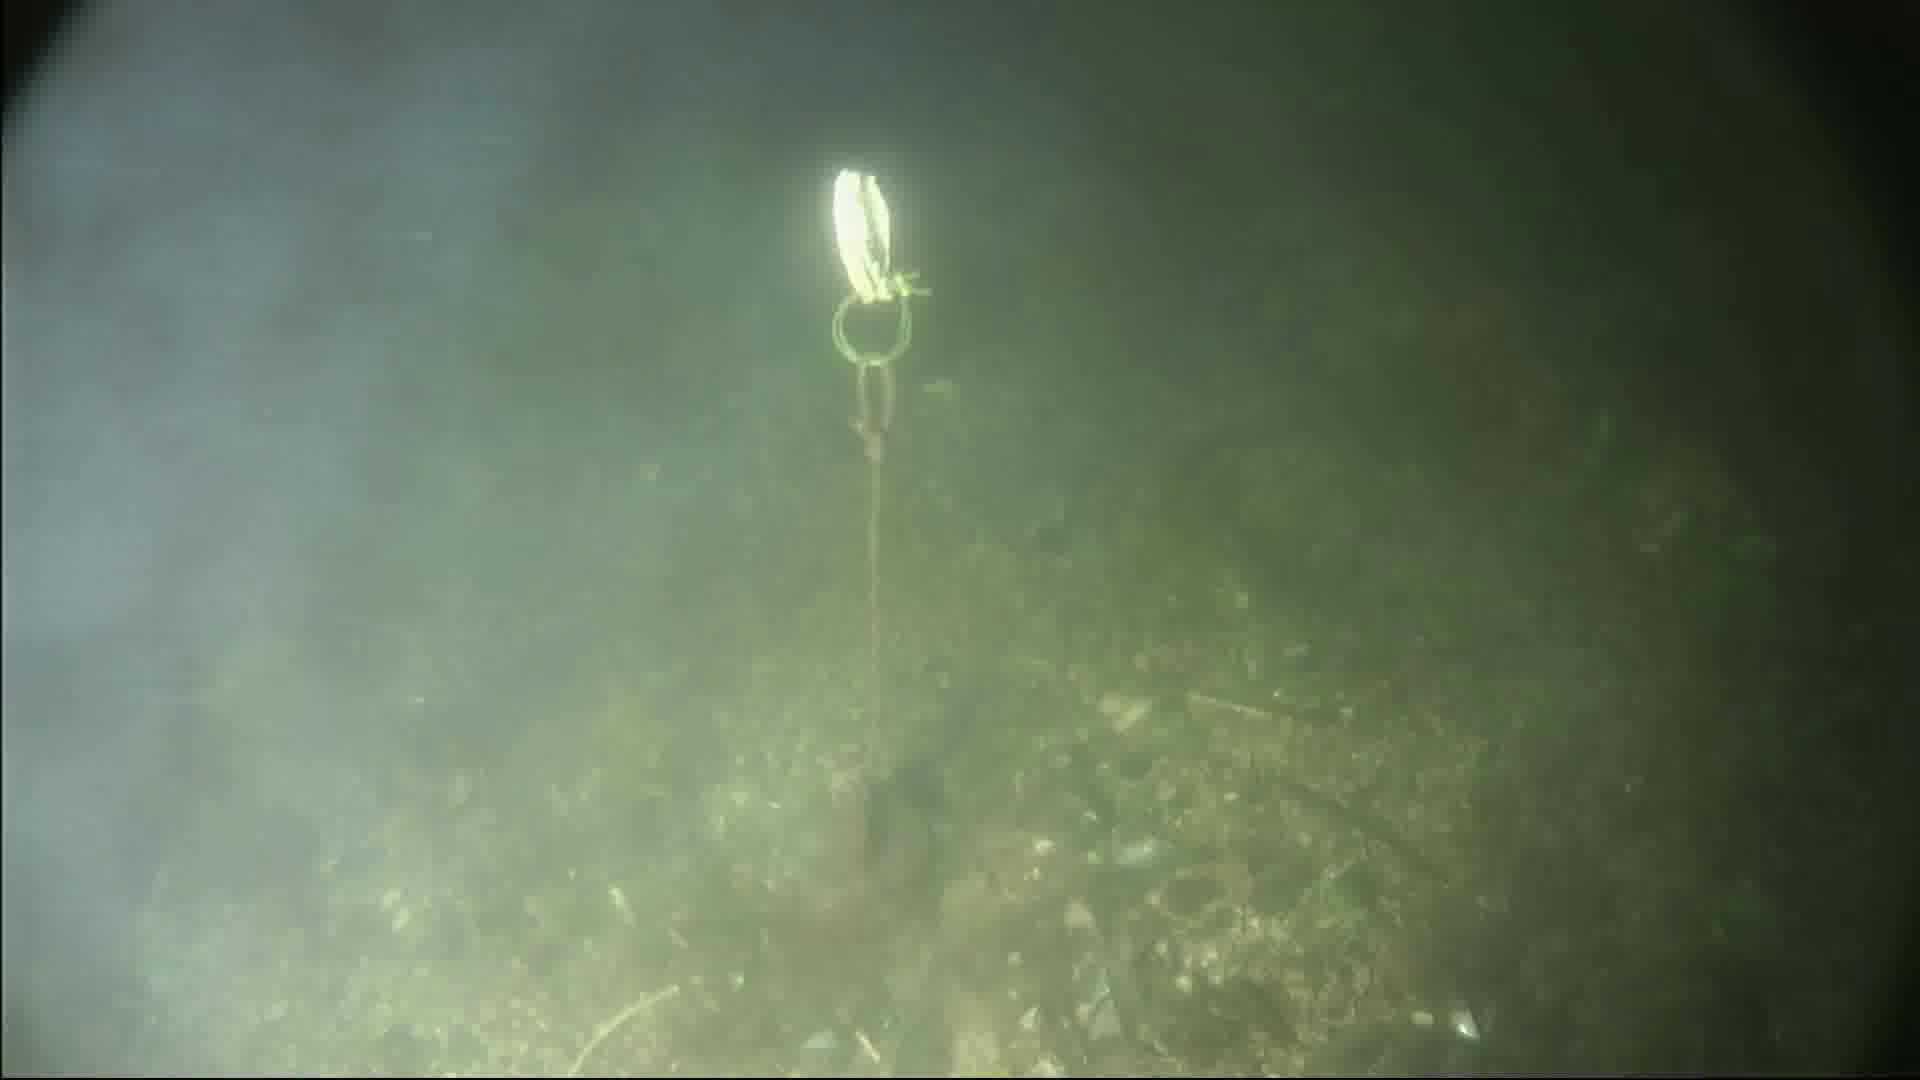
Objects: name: crab